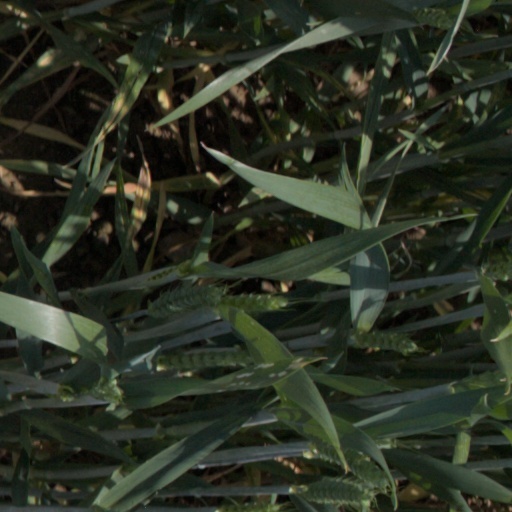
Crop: wheat